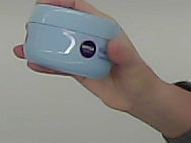
Product: nivea_baby